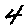
Label: 4